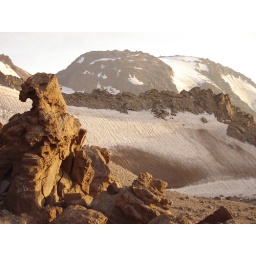
this rock is named &amp;quot;QARTAL&amp;quot;. The background mountain is &amp;quot;KASRA&amp;quot; peak. Qartal means eagle in Turkish language.